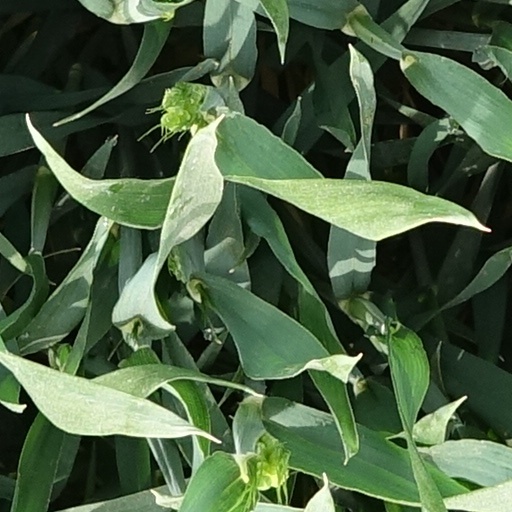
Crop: wheat